Gilberto Pichetto Fratin

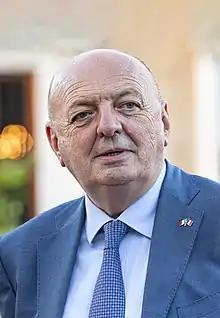
Pichetto Fratin in 2022

Gilberto Pichetto Fratin (born 4 January 1954) is an Italian politician who is the Minister of the Environment and Energy Security of the Meloni government since 22 October 2022.